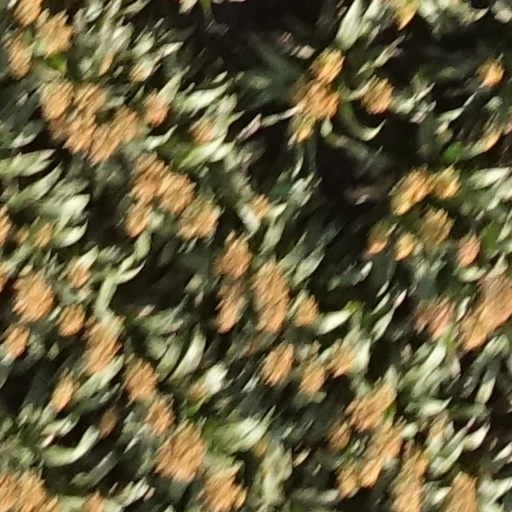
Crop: sorghum